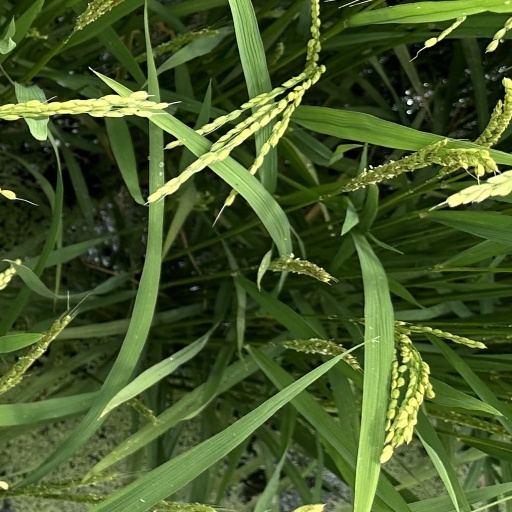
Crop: rice